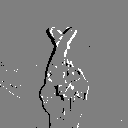
ASL letter: r